Craighill Channel Lower Range Front Light

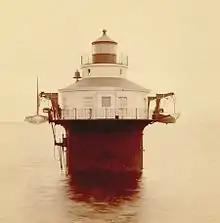
22 August 1885

The Craighill Channel Lower Range Front Light, named for William Price Craighill, was the first caisson lighthouse built in the Chesapeake Bay in Maryland, USA. First lit in 1873, the range marks the first leg of the maintained Craighill Channel from the Chesapeake Bay at the mouth of the Patapsco River into the Baltimore harbor and works in conjunction with the Craighill Channel Lower Range Rear Light. It was owned by non-profit organization Historical Place Preservation, Inc. from 2005 until the government took back the property in 2017 due to neglect. The lighthouse was put up for auction and sold to the highest bidder on September 15 2017 for $95,000.